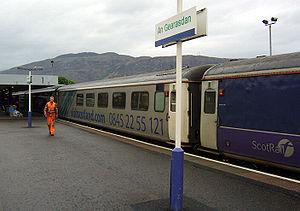
Fort William est une ville d'Écosse, située dans le council area des Highlands et dans la région de lieutenance de l'Inverness-shire. De 1975 à 1996, elle était la capitale administrative du district du Lochaber, au sein de la région des Highlands. Elle compte un peu moins de 10 000 habitants, ce qui en fait la deuxième plus grande ville des Highlands après Inverness.